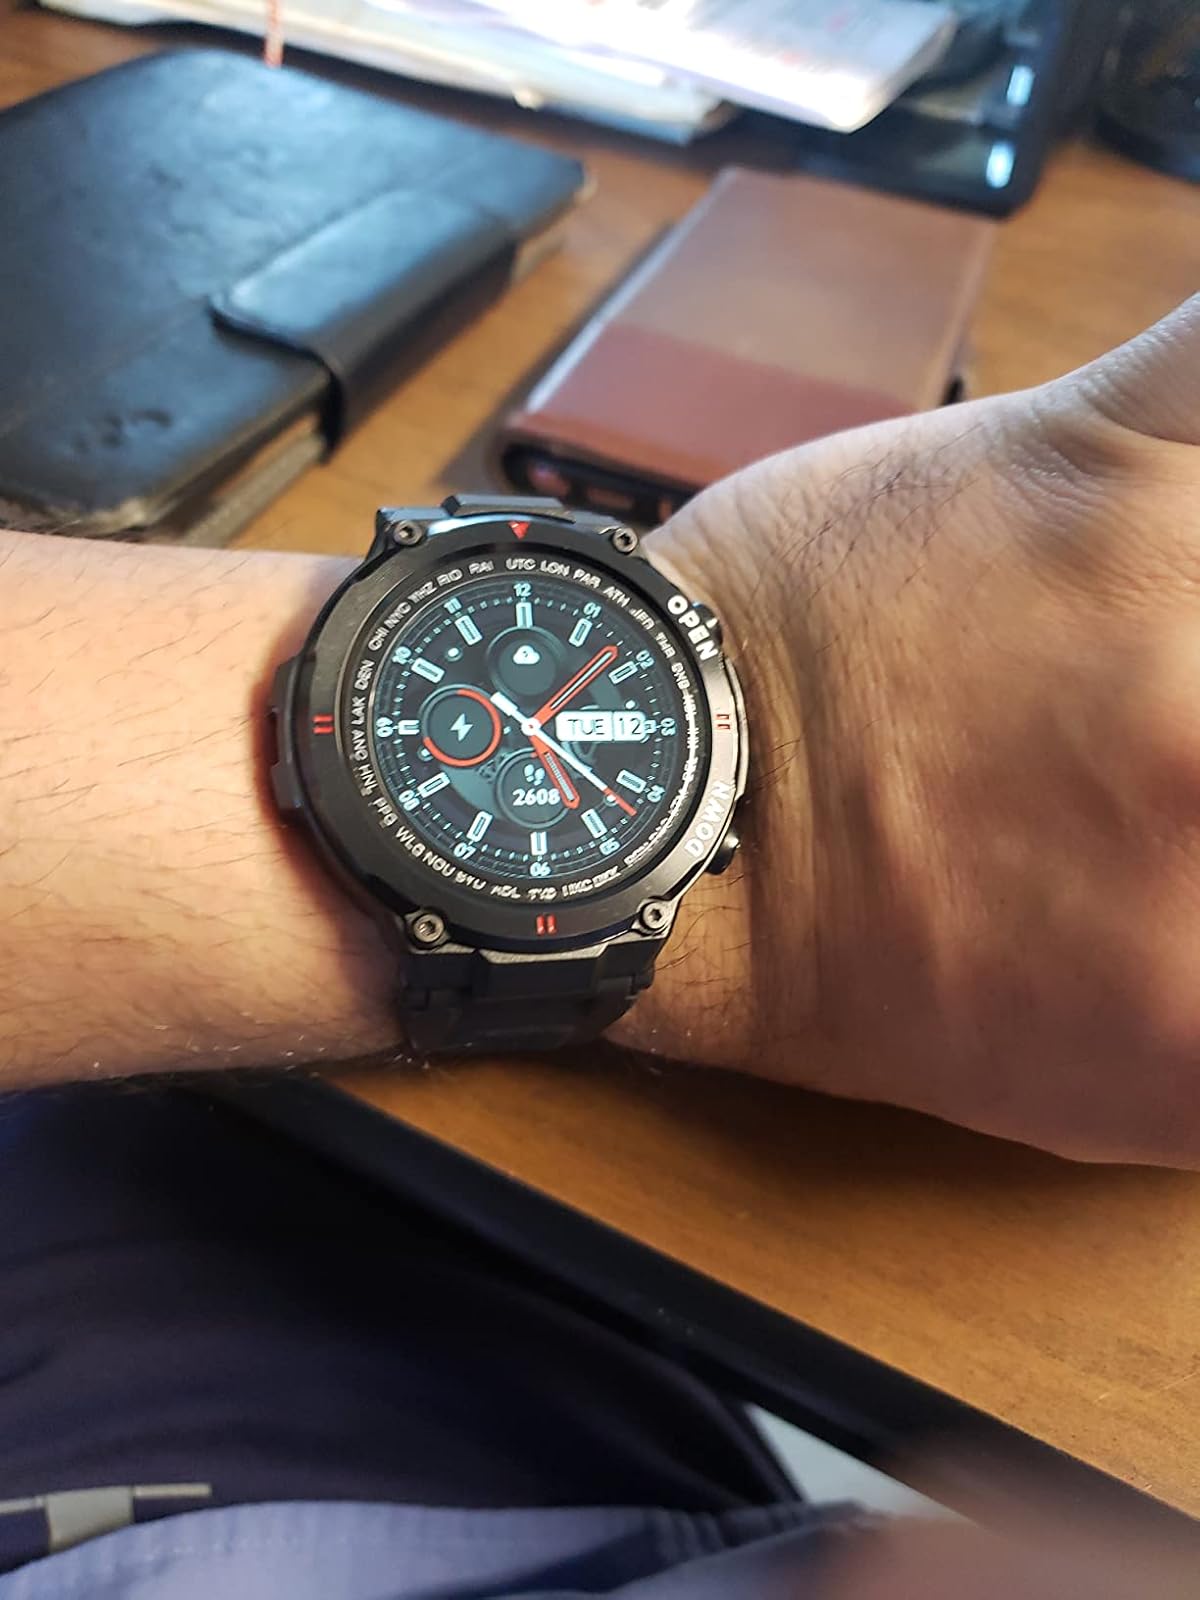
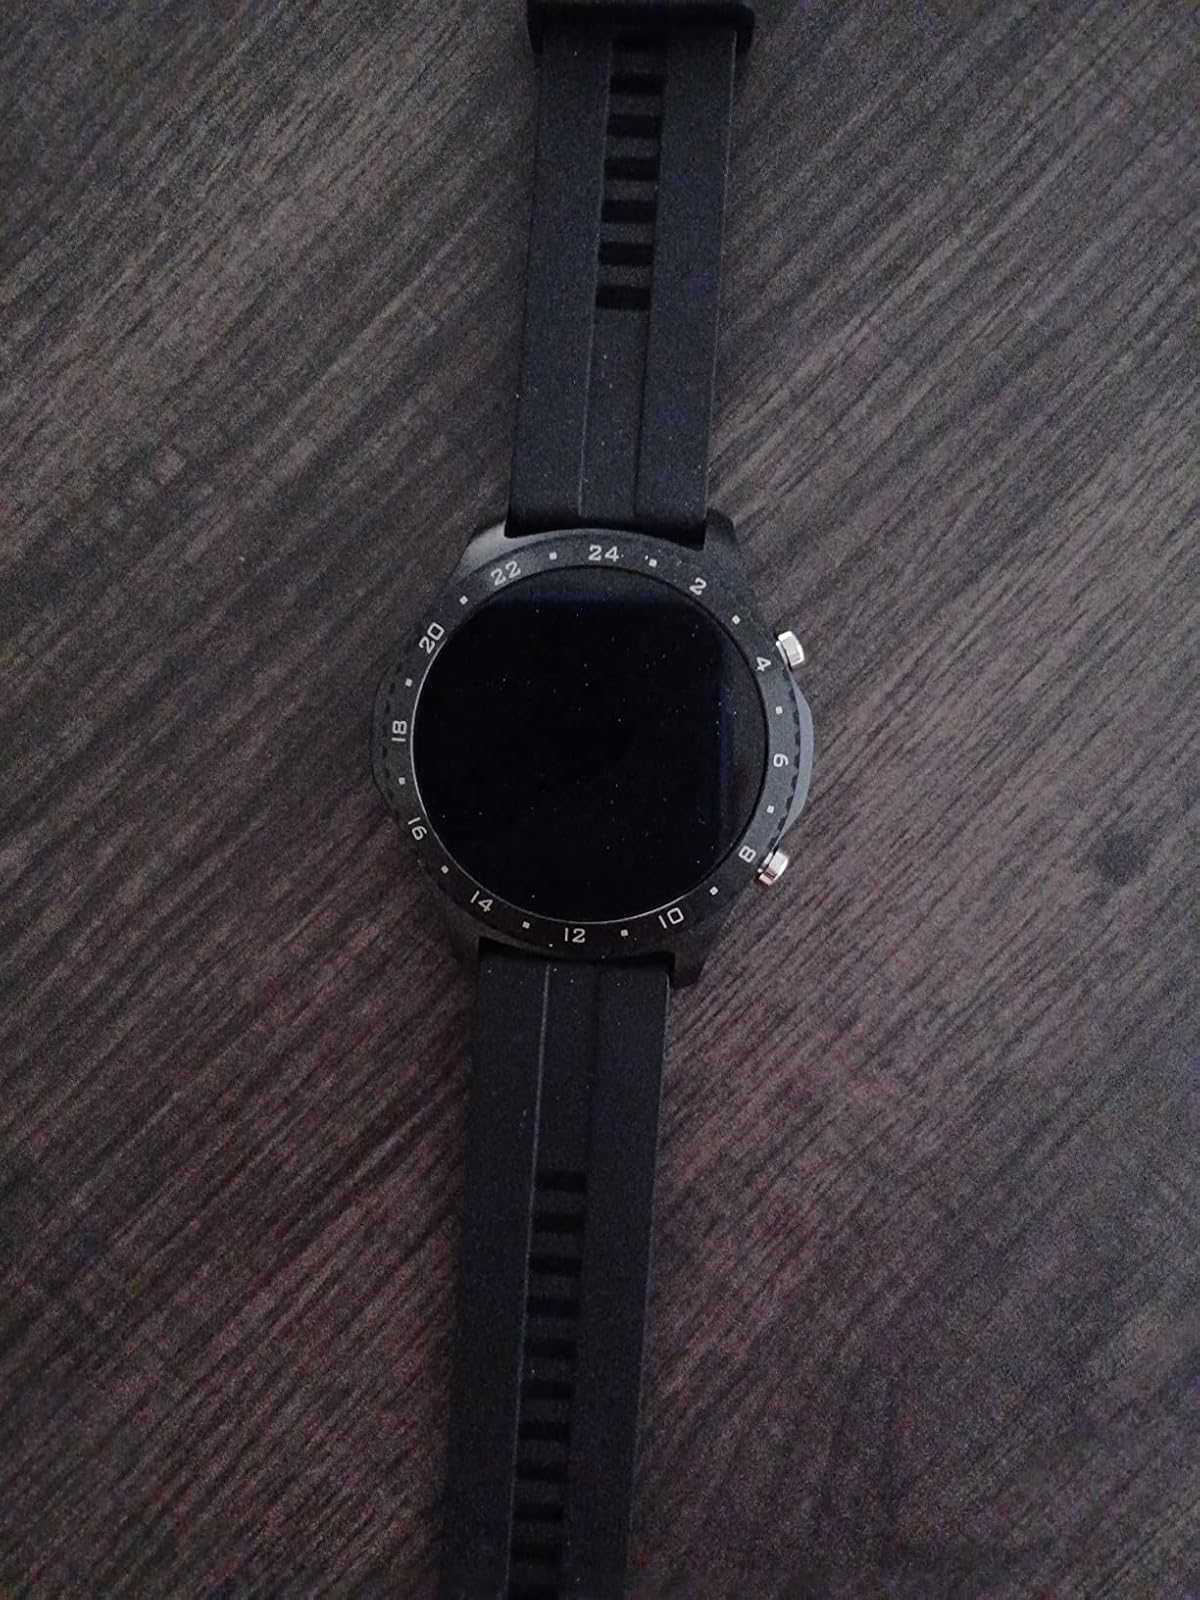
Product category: smartwatch
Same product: no